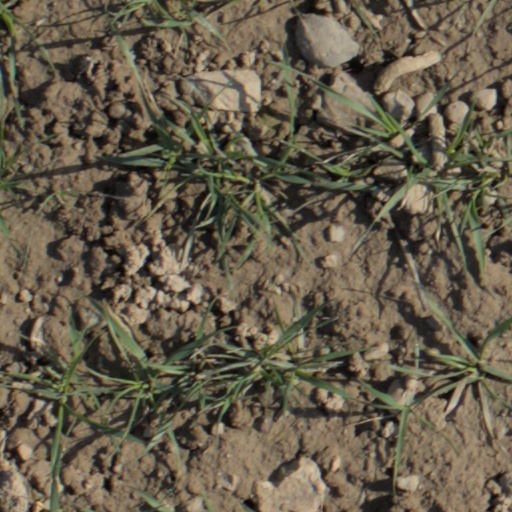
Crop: wheat